V850

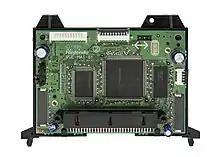
Nintendo "Virtual Boy" employed customized V810. 14x20mm packge (on left) is marked "©NEC '91, '93."

The instruction set architecture of the first V850 is drastically modified from that of the V810, but the difference is within a patch level from the GNU Compiler Collection point of view. The main purpose of this change is to implement saturation arithmetic at customers' request.